Bill Vohaska

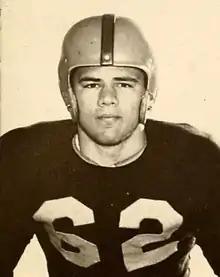
Vohaska from 1950 "Illio"

William John Vohaska (May 17, 1929 – December 24, 2004) was an American football player.